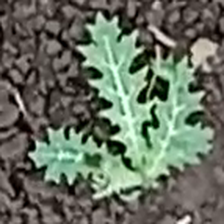
Weed species: Bilayat_(Mexicana_Argemone)